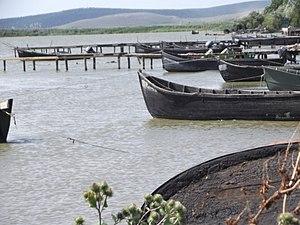
La lotca, en roumain lotcă, est une embarcation traditionnelle en bois, à voiles et à rames ou à perche. Elle est spécifique des bouches du Danube et des côtes occidentales de la mer Noire, en Ukraine et en Roumanie.
Sarichioi est une commune du județ de Tulcea, en Dobrogée, province roumaine.